LFG Roland D.III

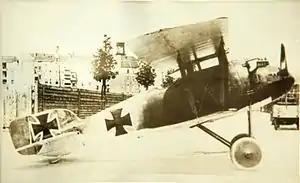

The D.III was a further development of the D.I fighter. These machines had a fuselage that completely filled the interplane gap, a design feature intended to improve aerodynamics. However, it also resulted in limiting the pilot's field of vision in the down and forward direction, leading to complaints. LFG attempted to remedy this in the D.III design by introducing a gap between the upper fuselage and the upper wing, braced by cabane struts. The size of the tailplane was also increased.